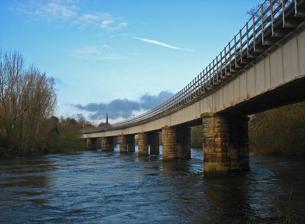
Building: Tay Viaduct
Country: United Kingdom
Year built: 1864
Bridge in United Kingdom Tay Viaduct The southern side of the bridge's curve Coordinates 56°23′31″N 3°25′26″W / 56.3920°N 3.4238°W / 56.3920; -3.4238 Carries Scottish Central Railway Crosses River Tay Locale Perth , Perth and Kinross Other name(s) West Railway Bridge Characteristics Design Benjamin Hall Blyth Material Iron and stone Total length 440 m (1,440 ft) History Constructed by Francis Freeman & Lee Opened 1864 (161 years ago) ( 1864 ) Location The Tay Viaduct , also known as the West Railway Bridge , is a single-track railway viaduct in Perth , Perth and Kinross , Scotland. It is around 440 m (1,440 ft) long. It carries the Scottish Central Railway , via a pronounced curve, across the River Tay to and from Perth railway station , 0.5 mi (800 m) to the west. Built in 1864, the work of London's Francis Freeman & Lee, it replaced an earlier double-track timber viaduct dating from 1849. The first pier of today's structure is for a double track, but the line is now single. The original bridge, looking towards Barnhill on the eastern side of the river, pictured around 1849 The viaduct has seven iron girder spans on the city side of the river, ten stone arches on Moncreiffe Island , and six iron girder spans to the east of Moncreiffe Island. The earlier bridge had 25 arches and an iron swing bridge . The bridge has two spans across the Tay from Perth: the first is to Moncreiffe Island; the second is from Moncreiffe Island to Barnhill on the river's eastern banks. It has a pedestrian walkway on the outer edge of its curve. The curve is less severe than its predecessor's was. The current structure has seventeen chains. The bridge in 1925, looking towards Kinnoull Looking west to Perth Water Works (left) from the first span across the Tay, 2011 The Royal Scotsman crossing the bridge between Barnhill and Moncreiffe Island , 2011 Looking east to Moncreiffe Island and, beyond, Barnhill, 2012 References